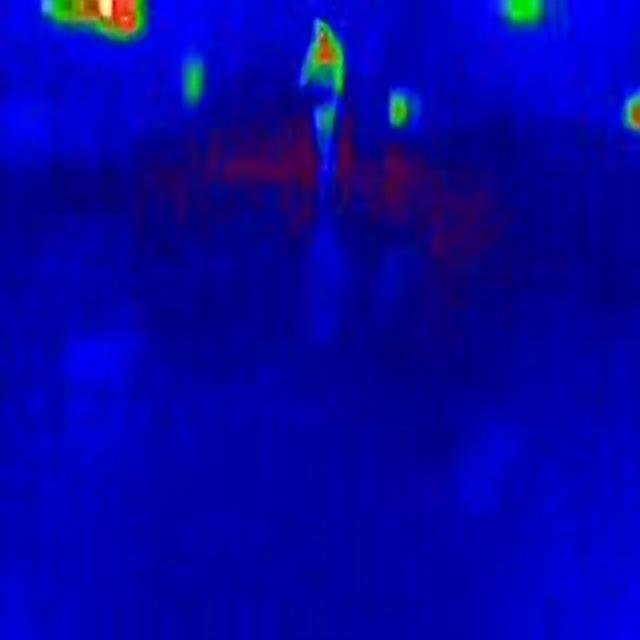
Detected objects:
label: person